Mirapolis

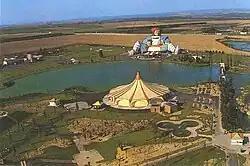
The park seen from above, in 1987.In the background, the statue of Gargantua.

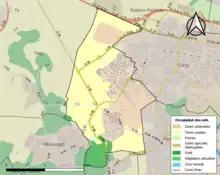
Map of Courdimanche. The site occupied by the park is the urbanized area to the north.

Mirapolis was a theme park located in Courdimanche (Val-d'Oise, France), which was based on elements from French literature (novels and fables) and culture.